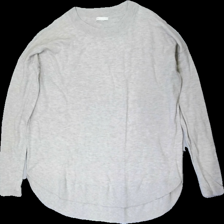
View: front
Type: Sweater
Category: Ladies
Brand: H&M
Colors: Beige
Material: 61% Polyester 38% Wool
Cut: Regular
Price range: 50-100
Recommended usage: Reuse
Description: Beige sweater